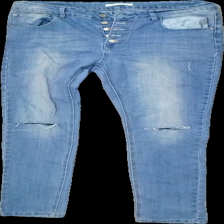
View: front
Type: Jeans
Category: Ladies
Brand: Not in the list
Brand text on label: Black story
Colors: Blue
Material: 100% Cotton
Cut: Tight
Size: 44
Season: All
Trend: Denim
Price range: 50-100
Recommended usage: Reuse
Description: Blue jeans with holes